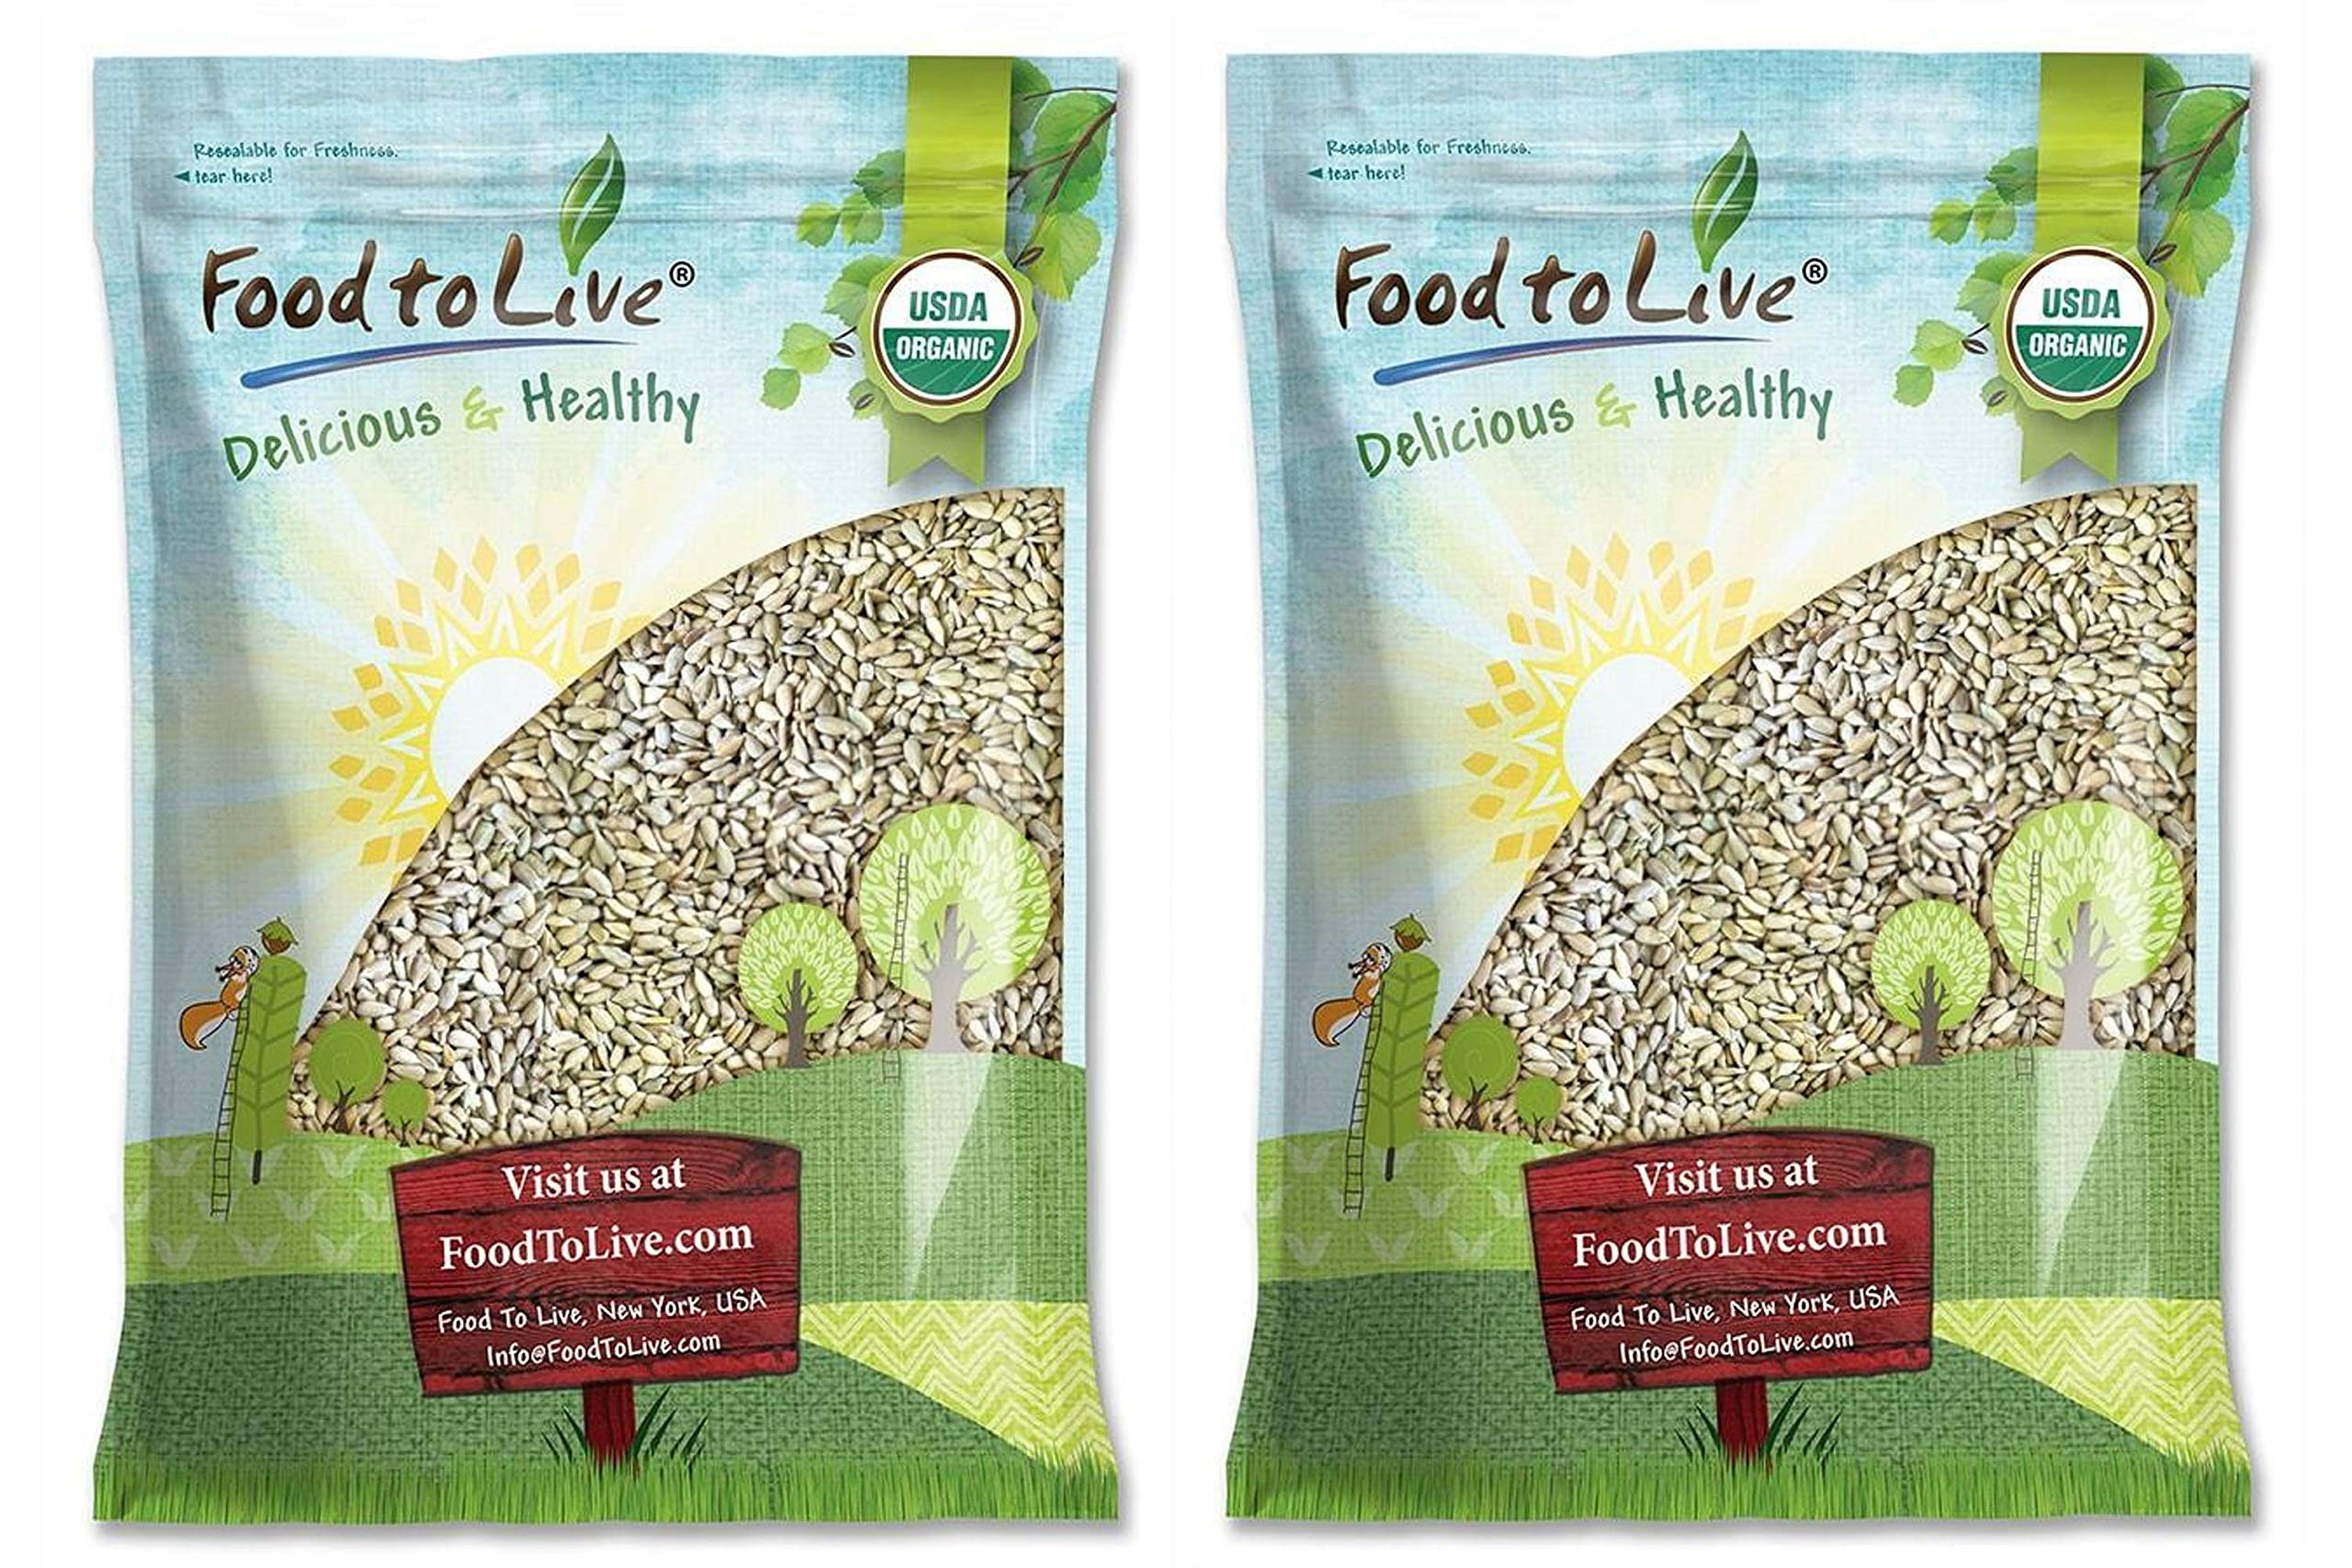
Item Name: Food to Live Organic Sprouted Sunflower Seeds, 16 Pounds Non-GMO, Kosher, No Shell, Unsalted, Raw Kernels, Vegan Superfood, Sirtfood, Bulk
Bullet Point 1: PLANT PROTEIN SOURCE: Organic Sprouted Sunflower seeds are a great source of plant protein that’s easy to digest.
Bullet Point 2: LOADED WITH NUTRIENTS: Sprouted sunflower seeds have higher levels of B vitamins, iron, and calcium, among other nutrients.
Bullet Point 3: DELICIOUS FLAVOR: If you love shelled sunflower seeds, you are sure to love sprouted sunflower seeds as well because they taste sweeter and milder.
Bullet Point 4: VERSATILE COOKING INGREDIENT: Add Organic Sprouted Sunflower Seeds to salads, casseroles, baked products, and even smoothies.
Bullet Point 5: SNACK FOR AN ENERGY BOOST: You can snack on these delicious seeds anytime you need some extra energy to face the day.
Product Description: Organic Sprouted Sunflower Seeds taste very similar to whole shelled sunflower seeds but are milder and more nutritious. You'll love this snack if you like these seeds but want something much better to digest. They are used in cooking a variety of delicious dishes where every serving provides you with essential nutrients. The process of sprouting makes seeds release more of their nutrients and also makes them much more digestible because it changes some chemical components in the seed. Therefore, unlike hulled sunflower seeds, this product would be easier on the digestive system. Remember, though; the calorie count is nearly the same, so you shouldn't overeat! Enjoy organic sprouted sunflower seeds in moderation and use them in cooking. Add them to your meals to give a boost of iron and calcium to your body. They are also an excellent source of B vitamins and contain oils. How to Eat Organic Sprouted Sunflower Seeds Since organic sprouted sunflower seeds taste a bit milder and sweeter than the seeds themselves, you can enjoy this product as a regular snack. You can also sprinkle them on salads and vegetable dishes. Sprouted Sunflower seeds do a great job in baking, especially when added on top of bread, buns, and muffins. Try something different, mix it in with homemade granola and trail mixes, or even morning oatmeal. You can also sprinkle the seeds onto casseroles. The heat of the oven will enhance the flavor and give the dish a pleasant crunch. Add organic sprouted sunflower seeds to smoothies to provide a boost of easy-to-digest plant protein.
Value: 256.0
Unit: Ounce

Price: 55.605